Thierry Gouvenou

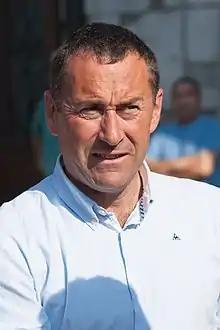
Thierry Gouvenou in 2014

Thierry Gouvenou (born 14 May 1969) is a French former professional racing cyclist. He rode in seven editions of the Tour de France and one each of the Vuelta a España and the Giro d'Italia.